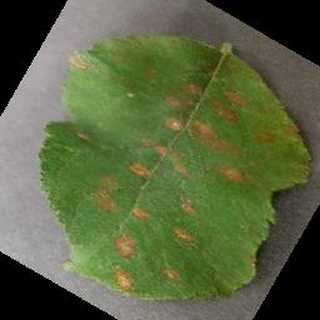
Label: apple_cedar_apple_rust